Hugli-Chuchura

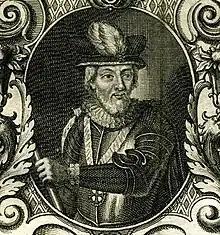
Hugli-Chuchura was founded as "Ugulim" in 1579 by order of , Viceroy of Portuguese India.

Hooghly-Chuchura was a municipality formed by the merging of two towns, Hugli and Chinsura, in 1865. The names are spelled in other ways including "Hooghly", "Hugli", "Hughli", "Ugulim" (in Portuguese), "Chinsura", "Chunchura", "Chuchro" and "Chinsurah".